Armada Tapestries

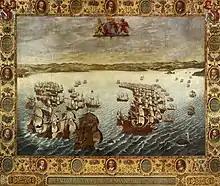
19th-century painted reproduction by Richard Burchett after the 1834 fire, based on Pine's 1739 print of the second tapestry

The tapestries included portraits of commanders, captains, and other worthies in the borders. These included: Christopher Baker; George Beeston; Charles Blount; Robert Carey; Captain Crosse; the Earl of Cumberland; Francis Drake; Charles Howard, Lord Effingham; Martin Frobisher; Thomas Garrat; Benjamin Gonson; John Hawkins; Edward Hoby; Lord Thomas Howard; Master Knyvet; the Earl of Northumberland; Horatio Palavicino; George Pinner; Captain Penton; Lord Henry Seymour; Lord Sheffield; Robert Southwell; Thomas Cecil; Roger Townshend; Thomas Vavasour; Master Willoughby; and William Wynter.